Robert Adams Jr.

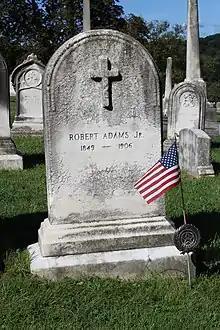
Robert Adams Jr. Gravestone in Laurel Hill Cemetery

Adams killed himself in Washington, D.C., on June 1, 1906, by shooting himself after heavy losses in stock speculation. He is interred at the Laurel Hill Cemetery in Philadelphia, Pennsylvania.